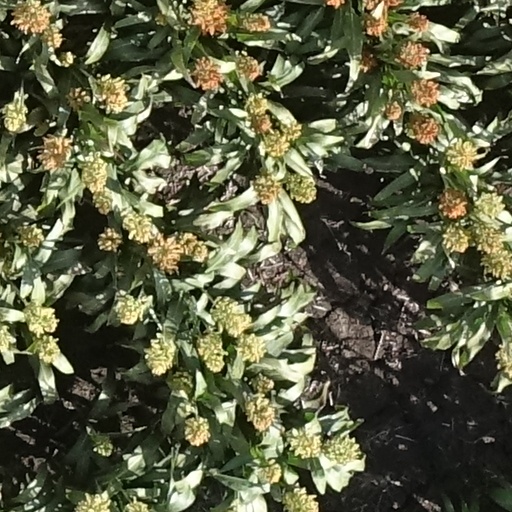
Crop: sorghum